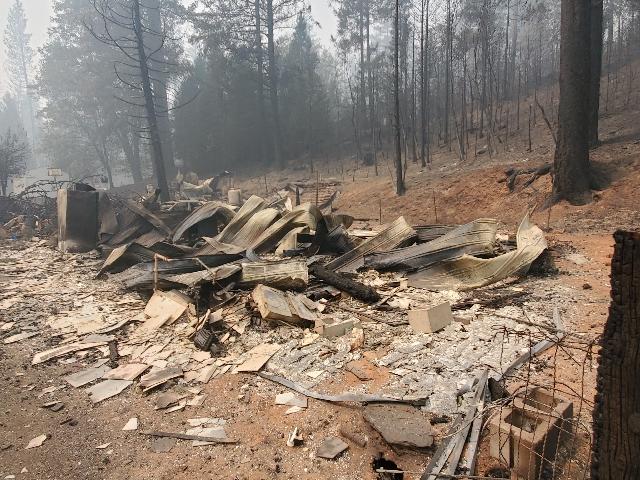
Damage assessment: destroyed